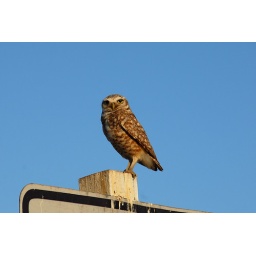
Taken on top of a speed limit sign (25 mph) near my house